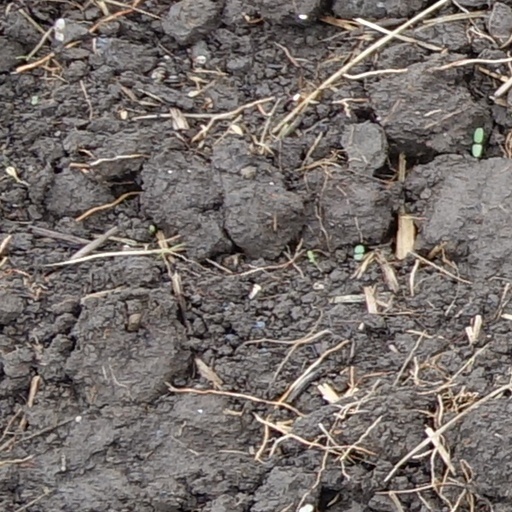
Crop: wheat